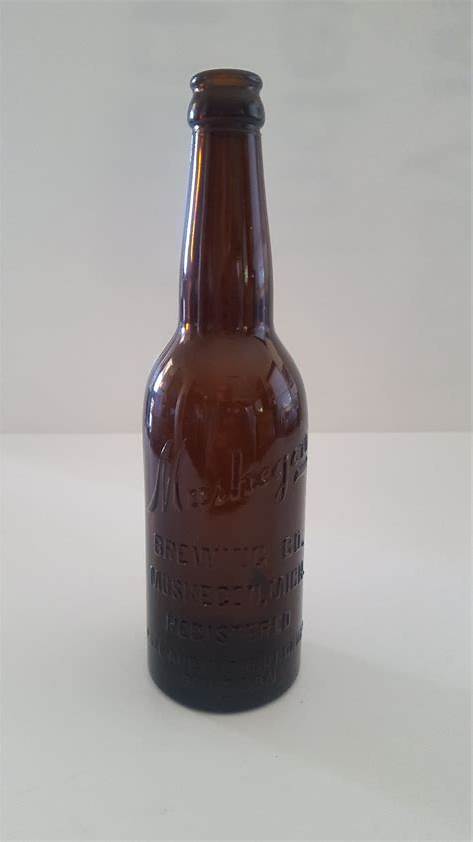
Waste category: glass